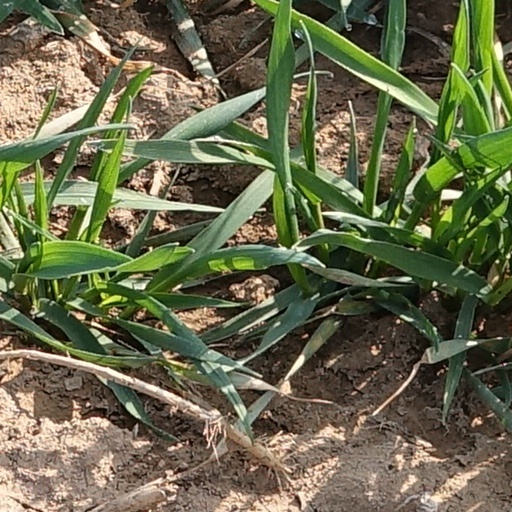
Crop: wheat